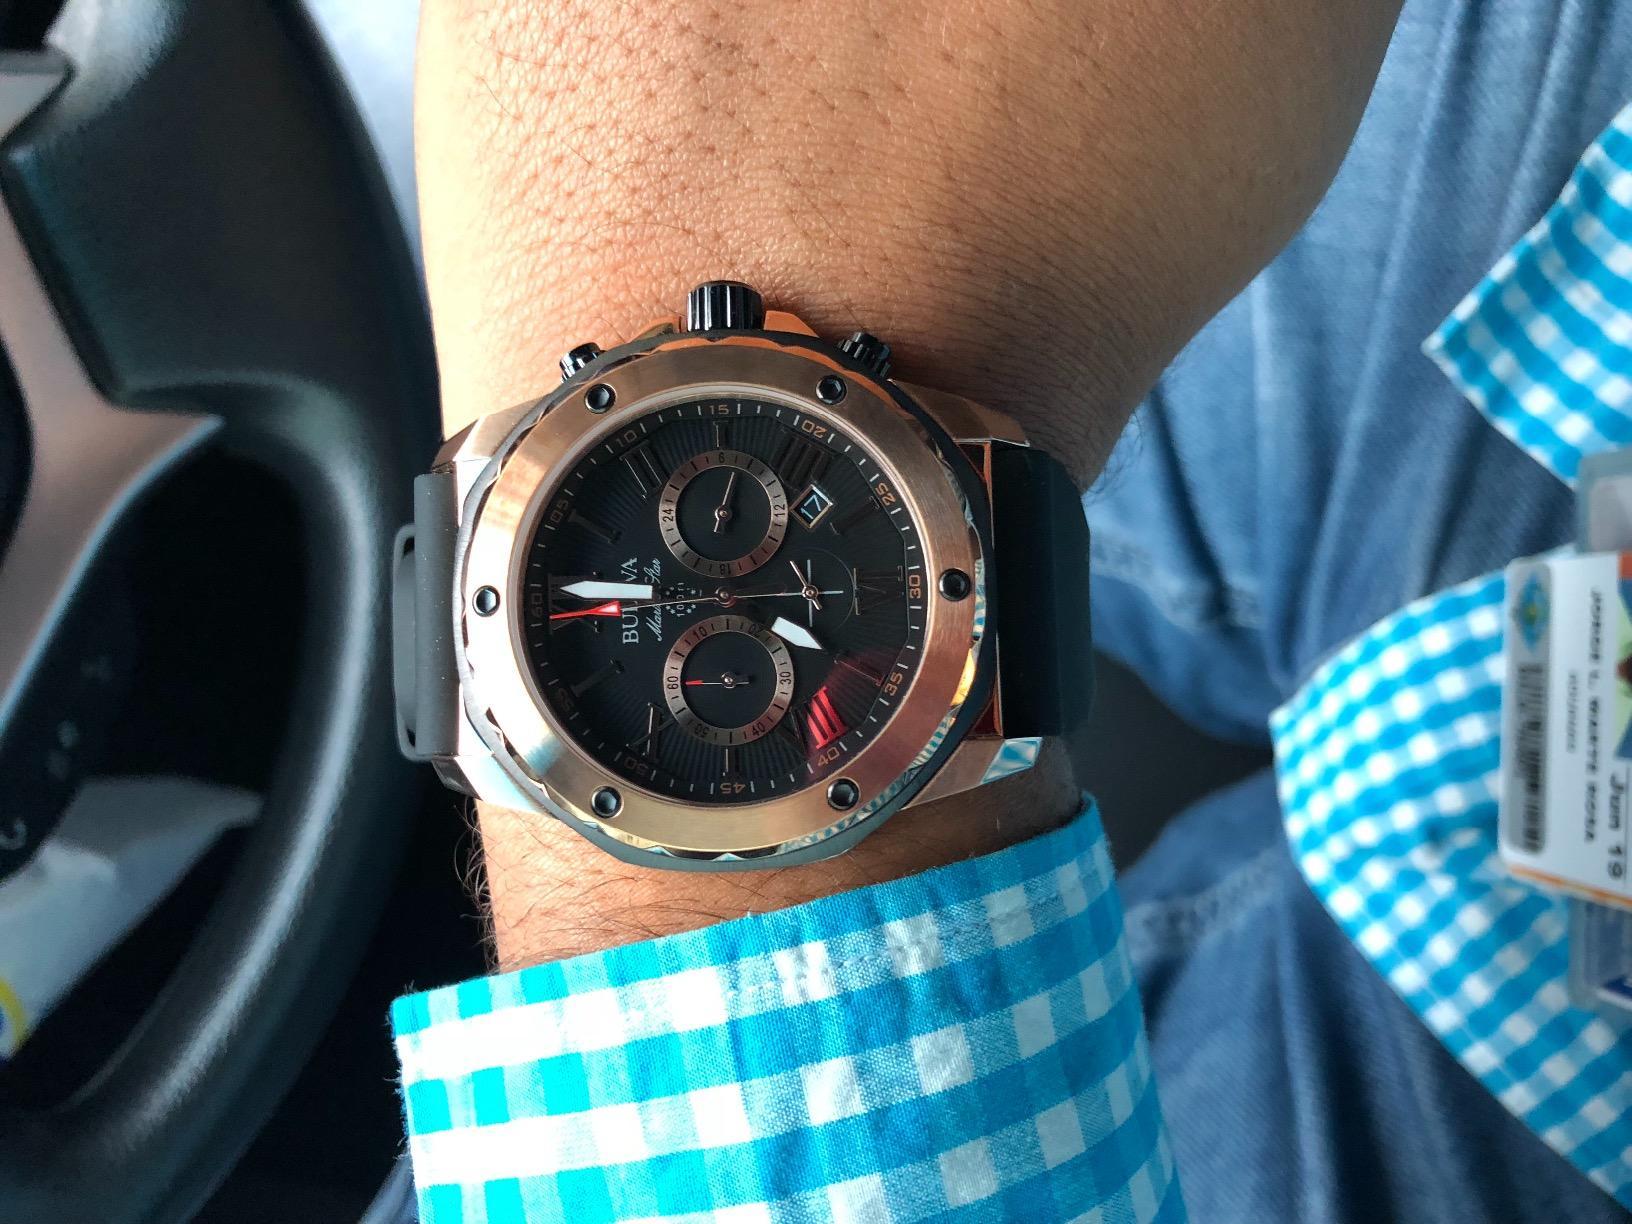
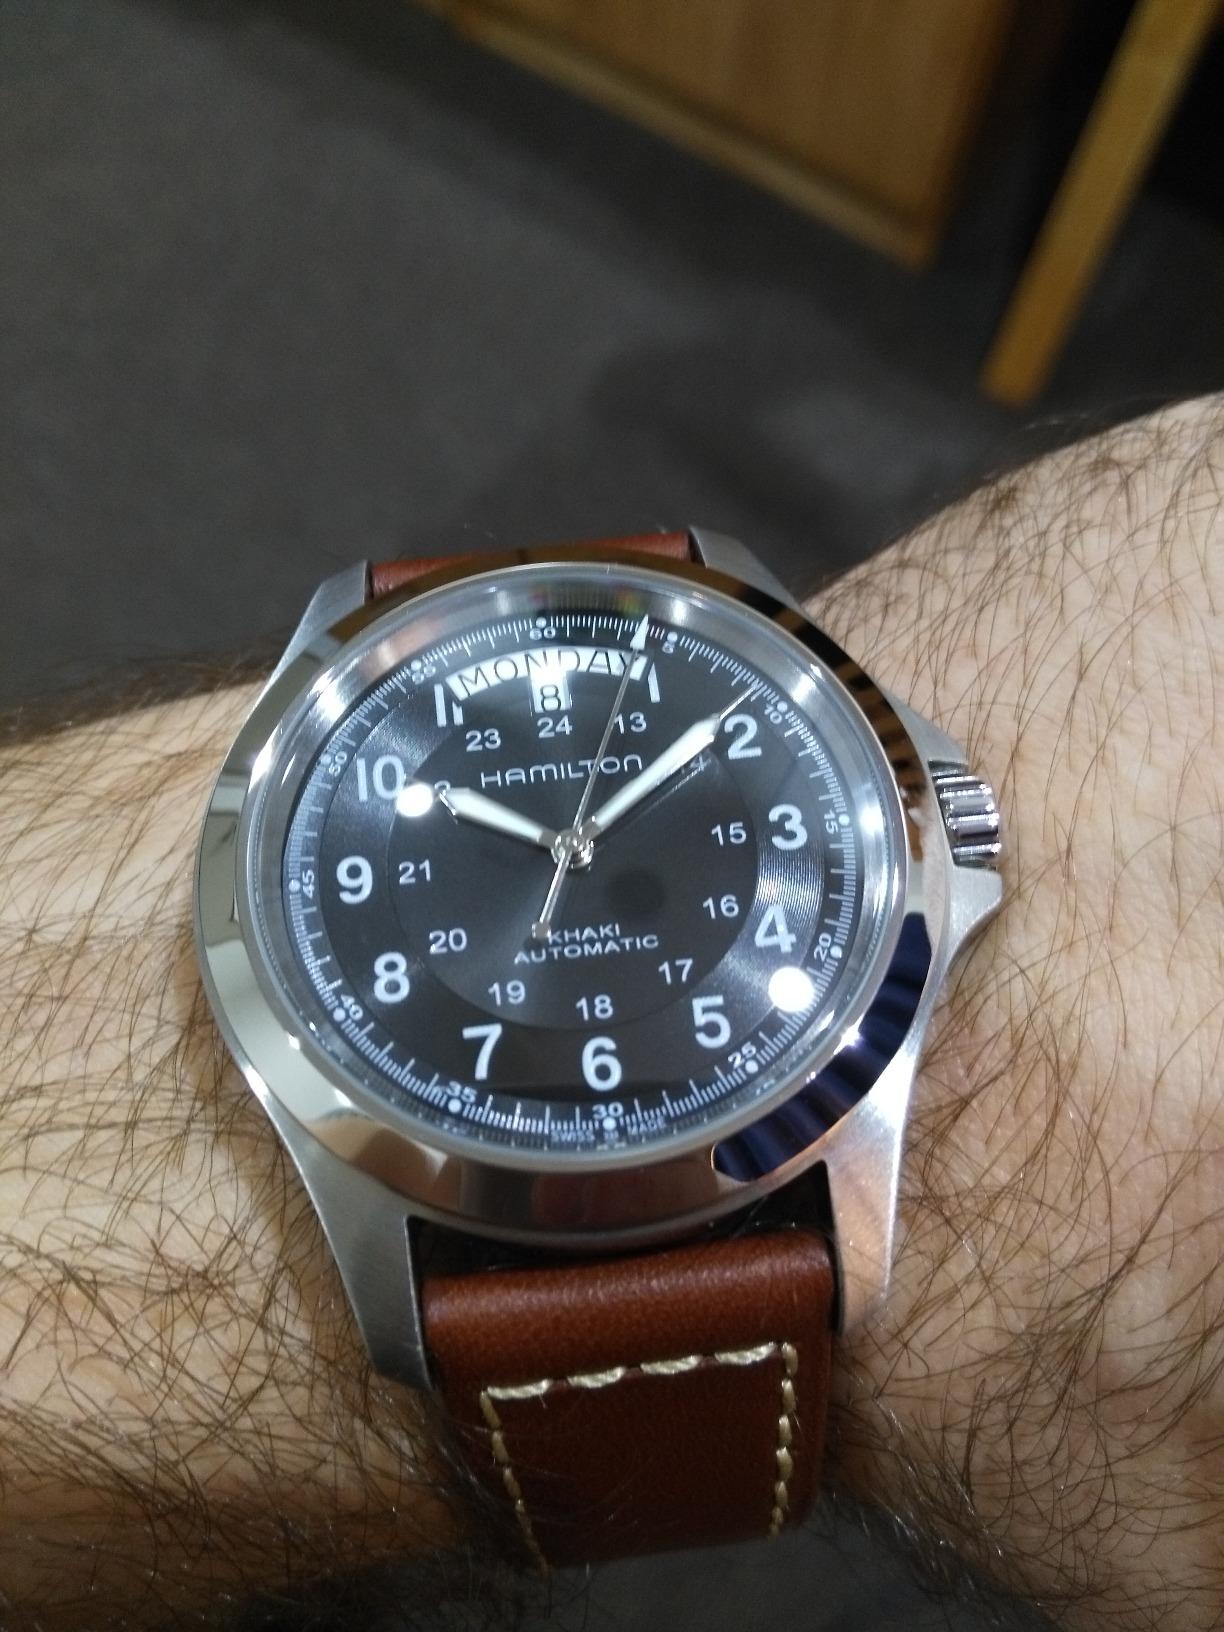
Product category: accessories_watch
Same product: no